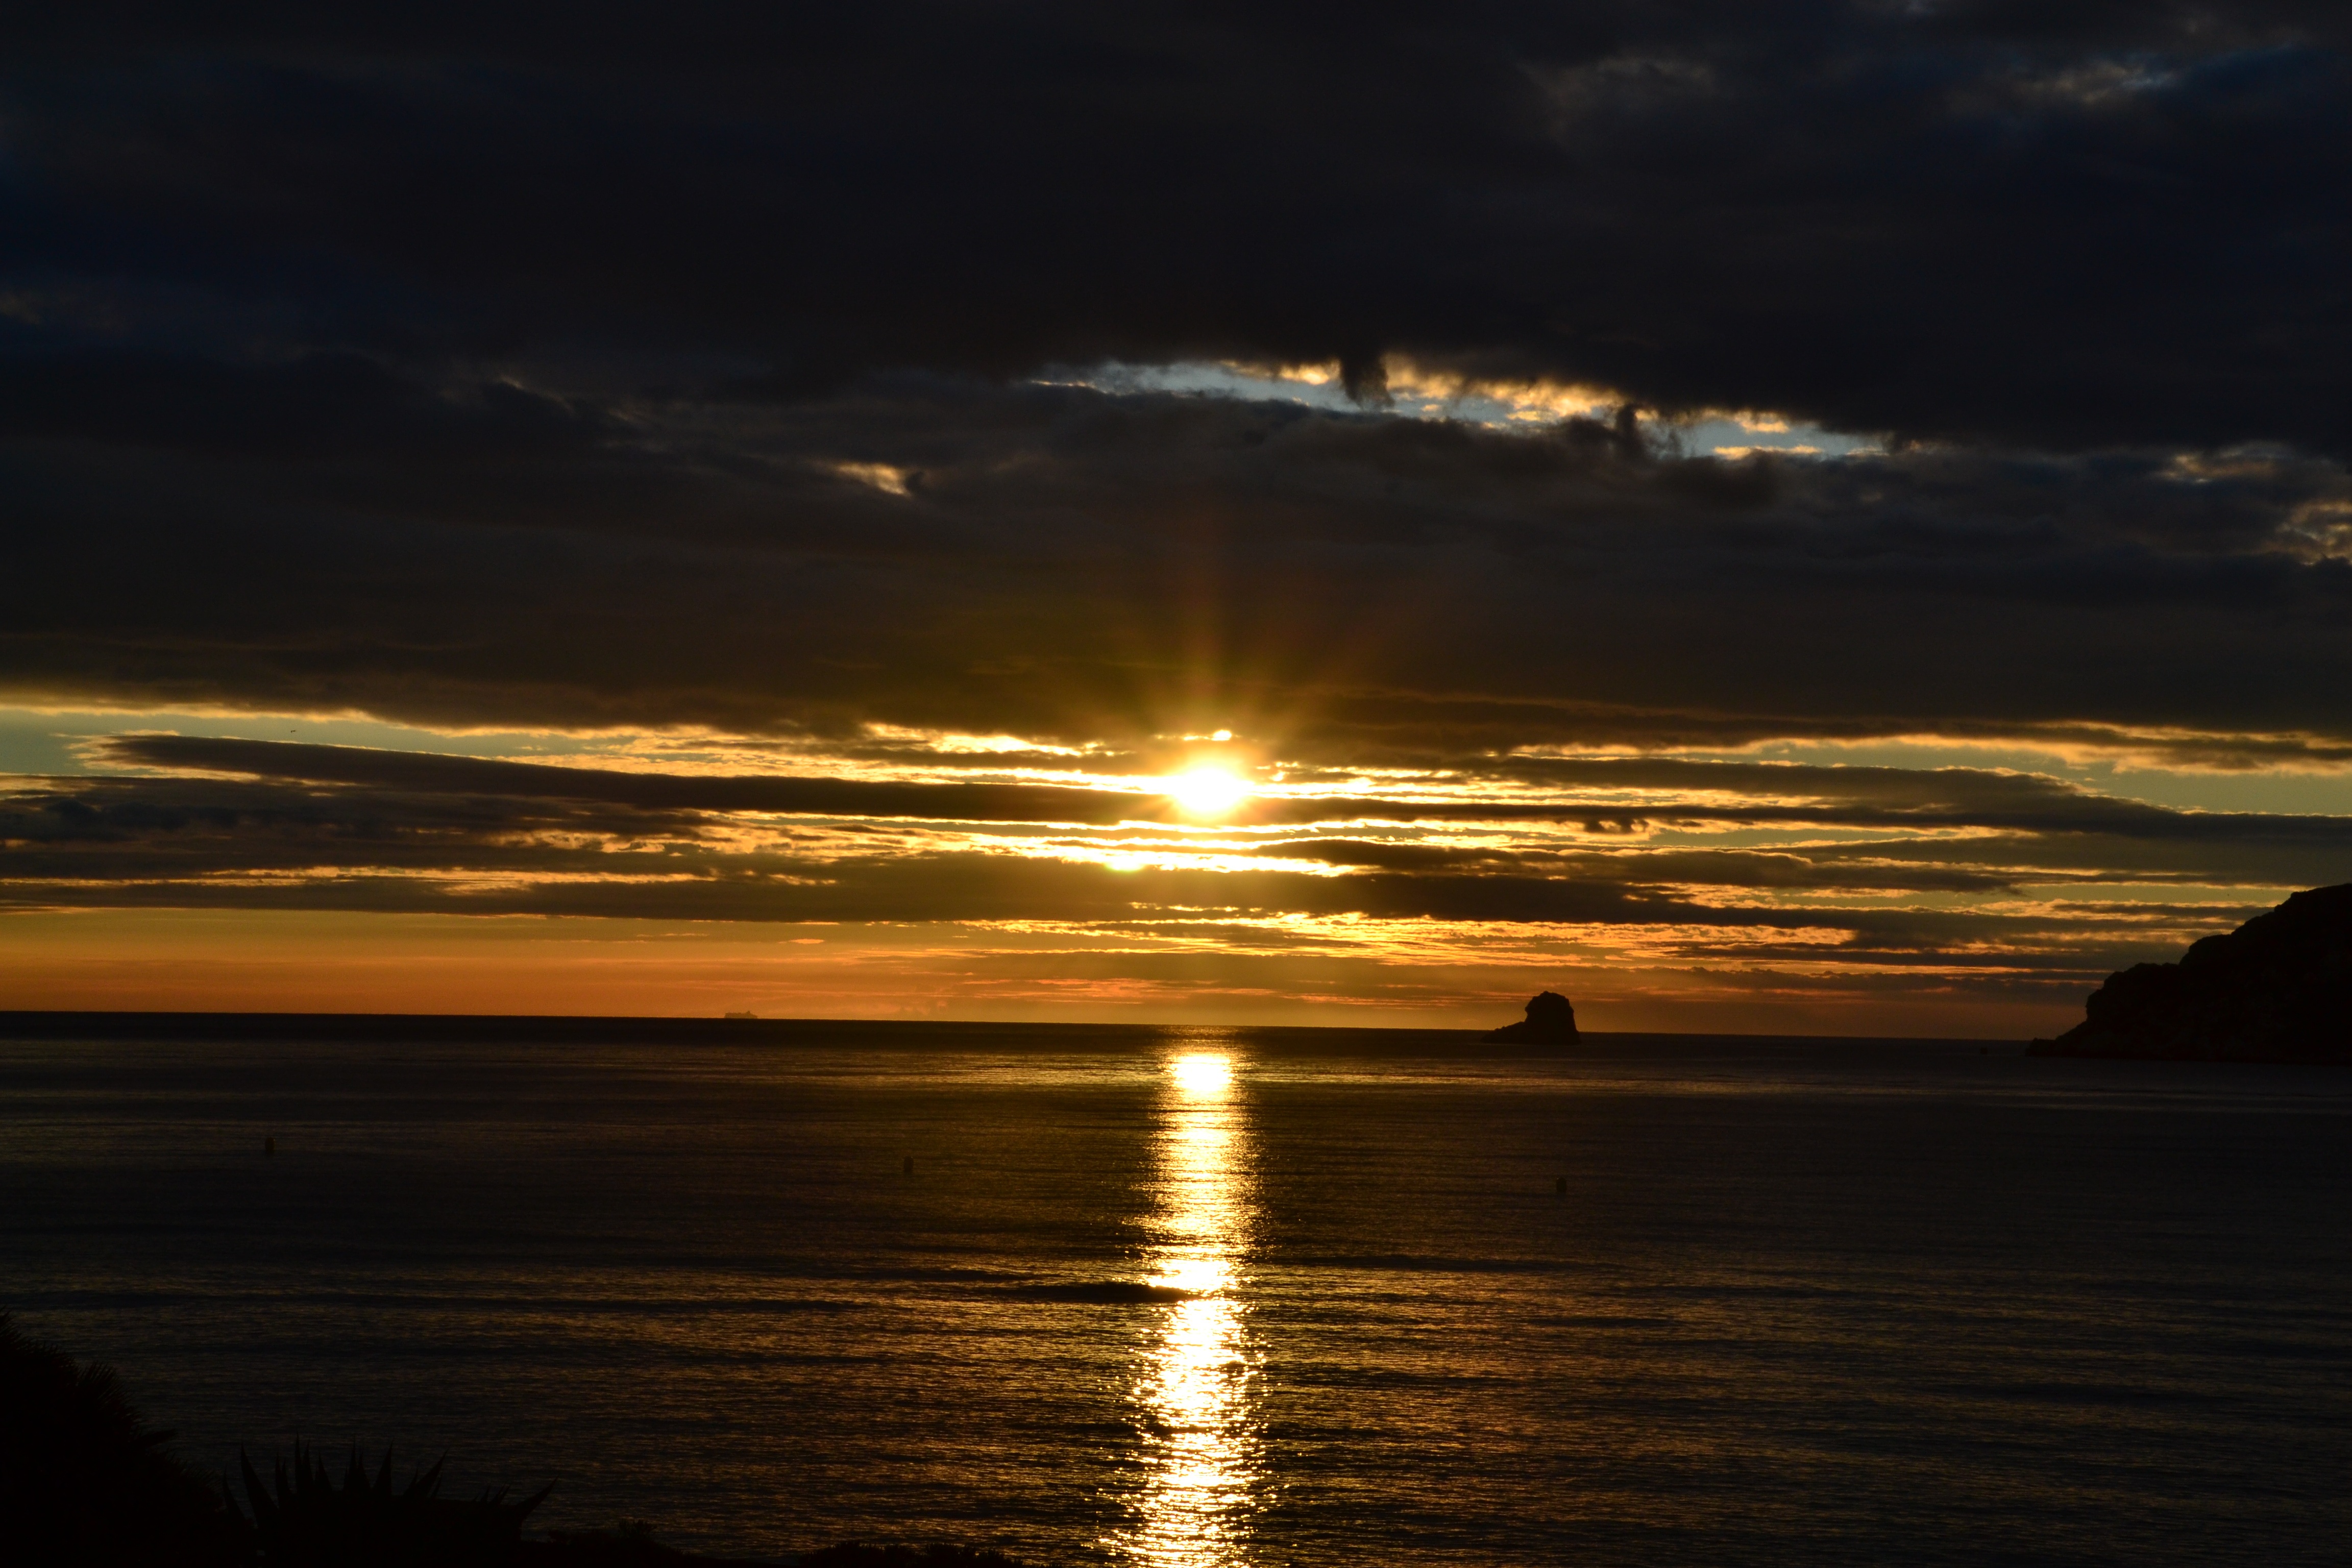
beach, sea, coast, ocean, horizon, cloud, sky, sun, sunrise, sunset, sunlight, morning, wave, lake, dawn, dusk, evening, orange, reflection, accommodation, abendstimmung, afterglow, celestial phenomenon